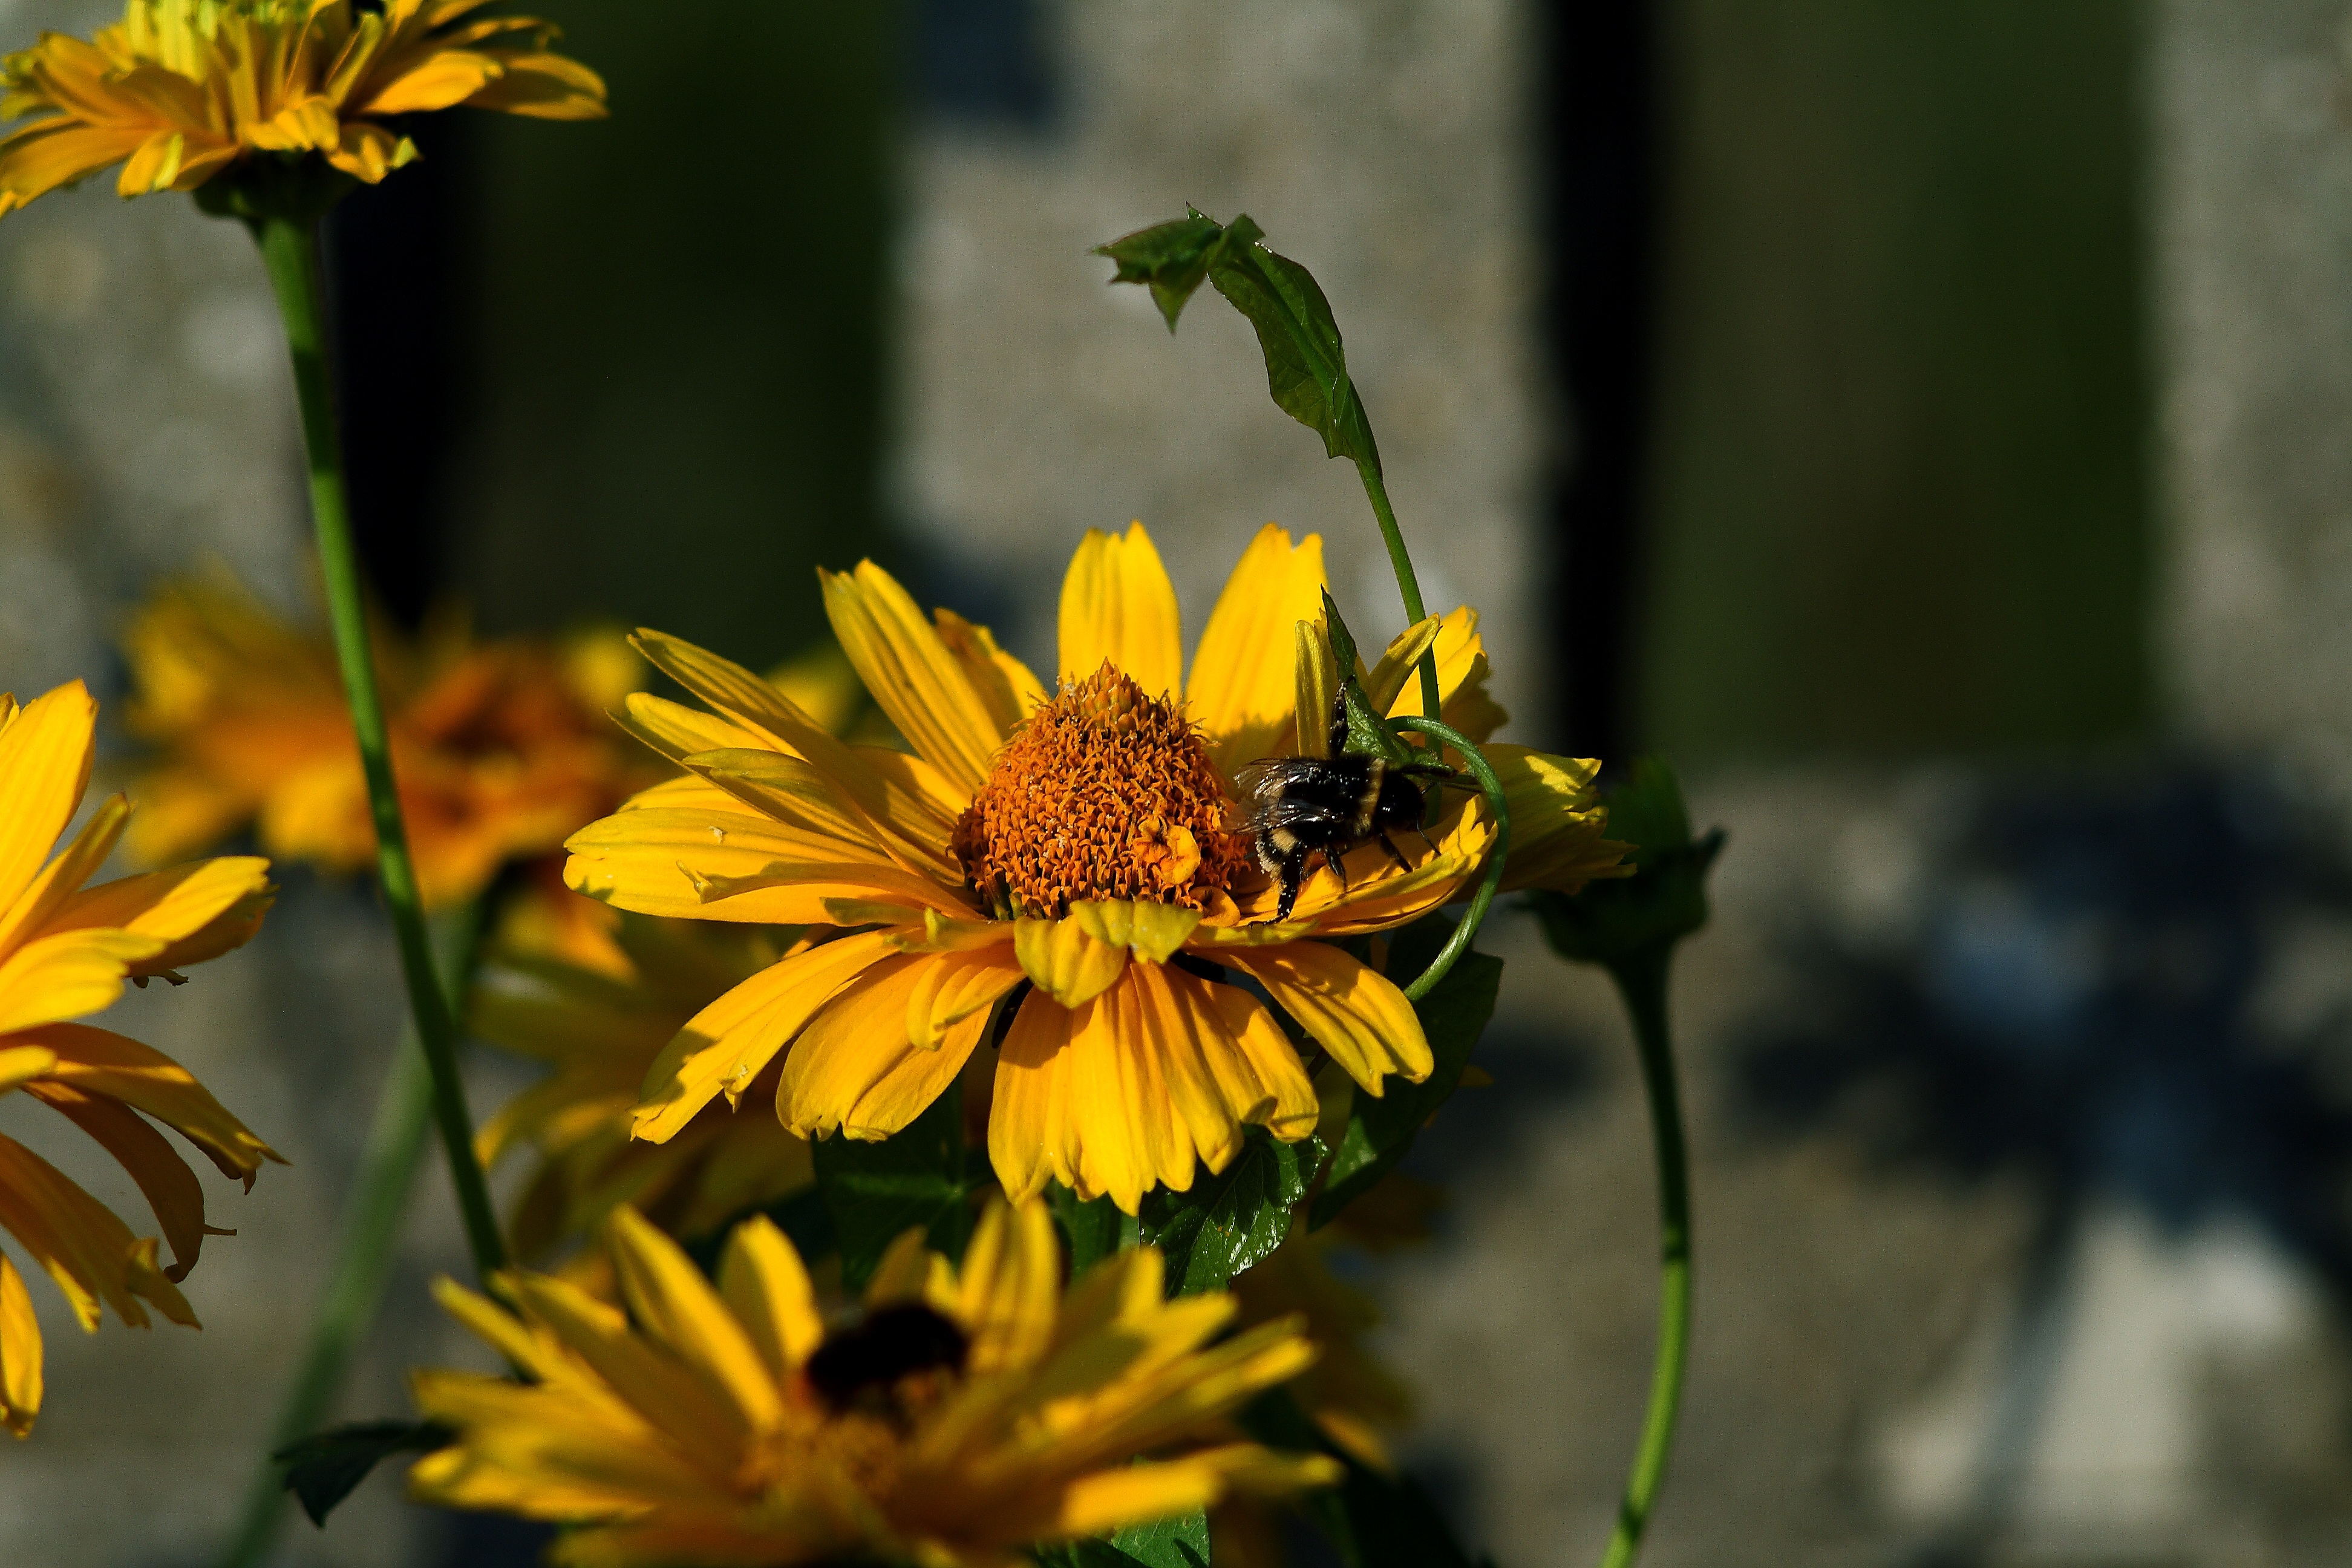
nature, plant, flower, petal, summer, village, green, insect, autumn, botany, yellow, flora, fauna, sunflower, wildflower, close up, bee, nectar, macro photography, flowering plant, daisy family, plant stem, land plant